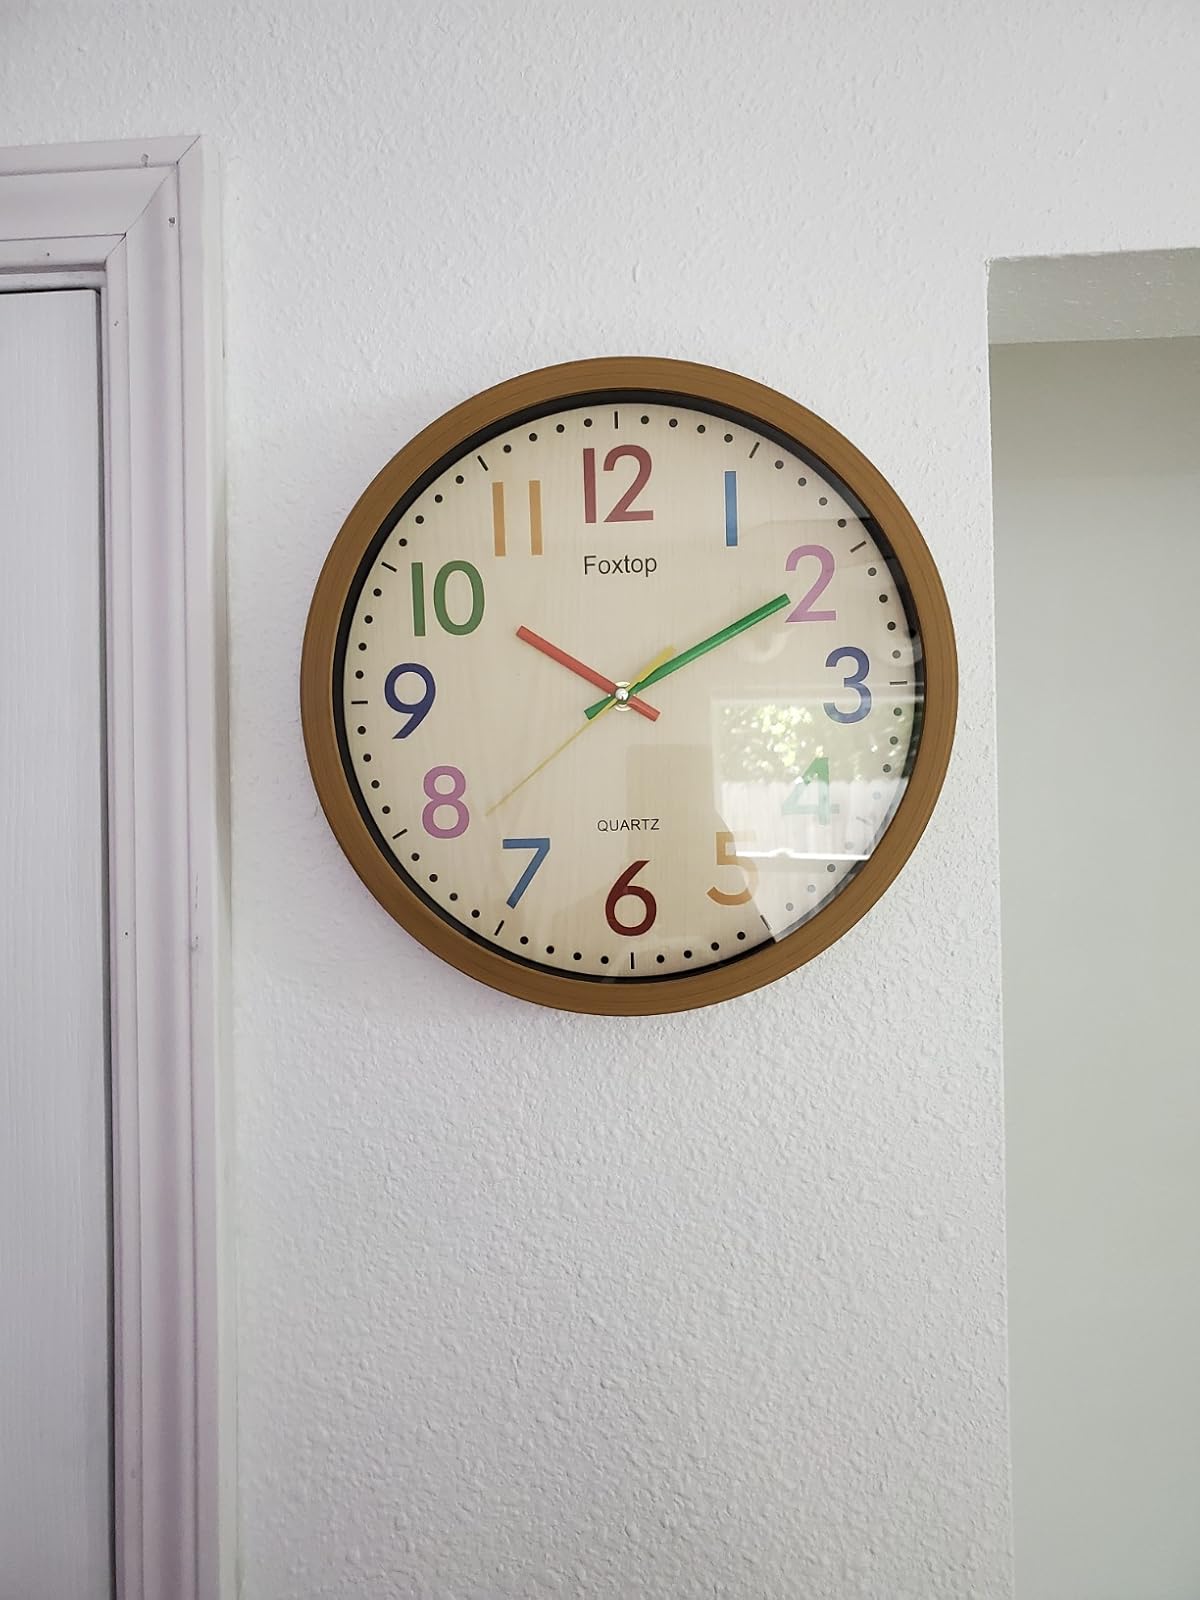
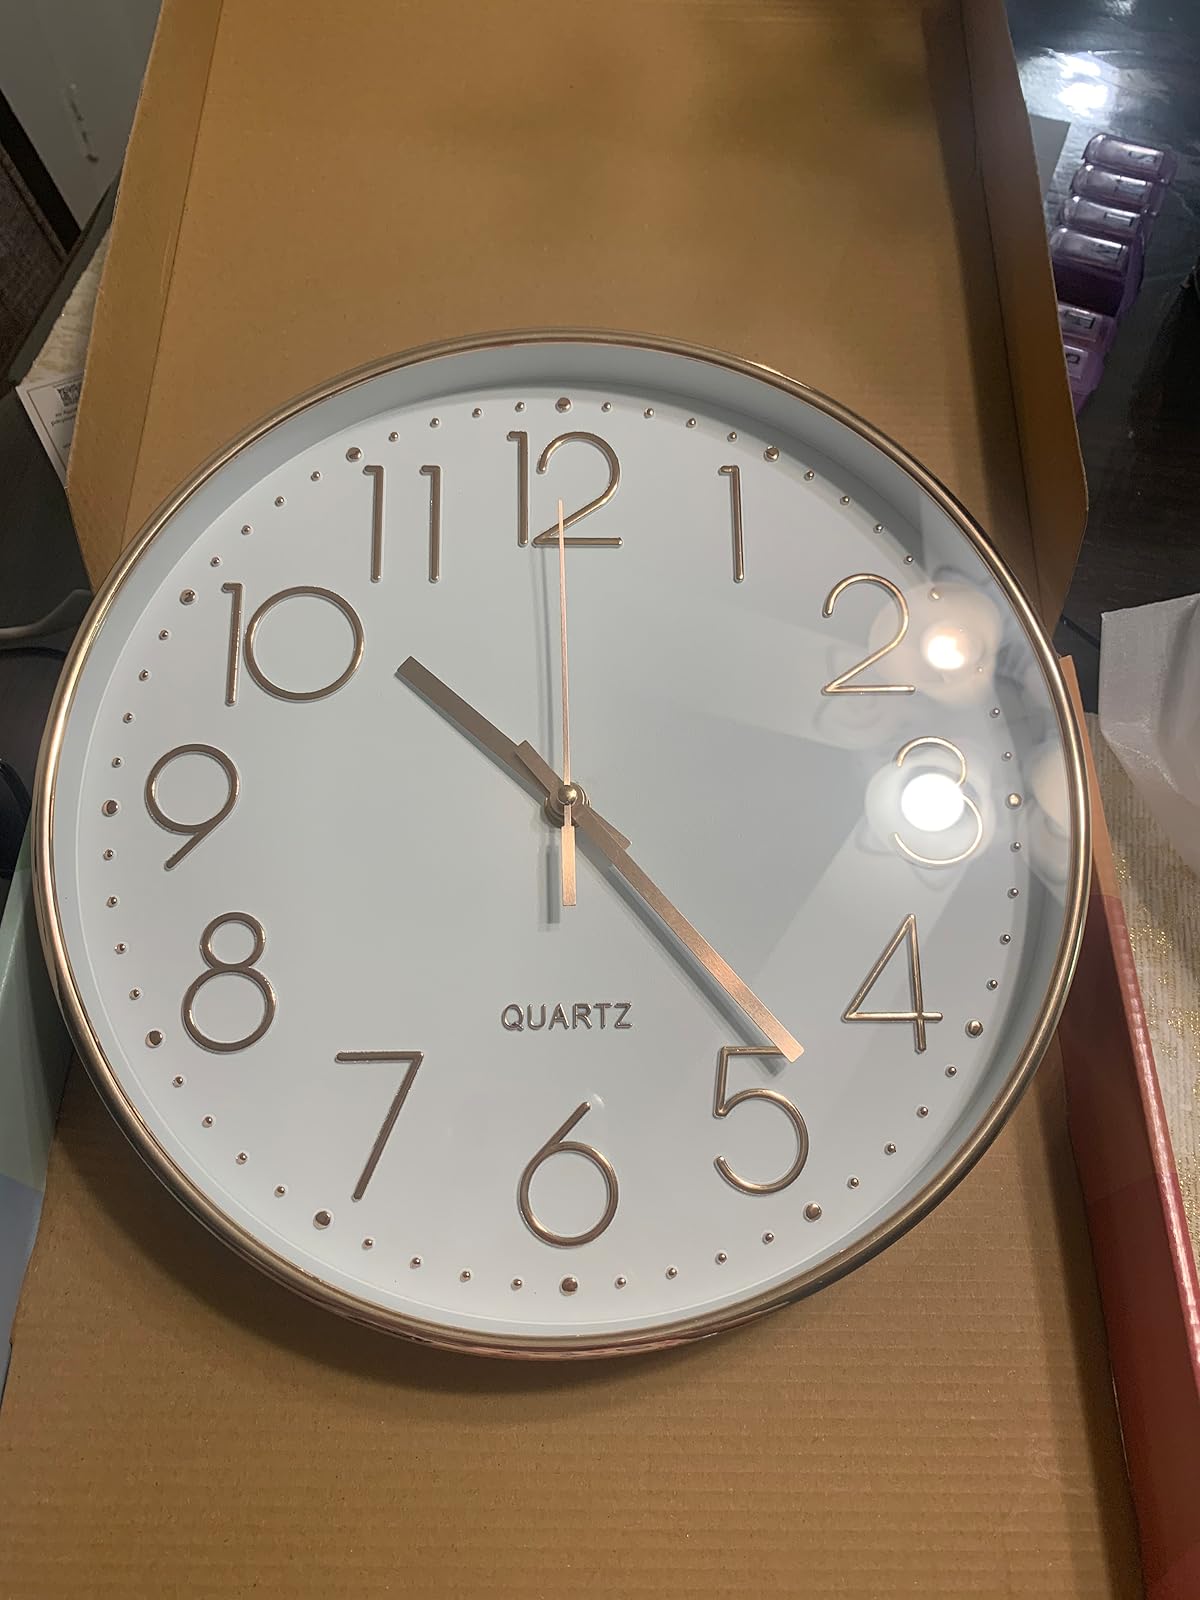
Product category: clock
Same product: no